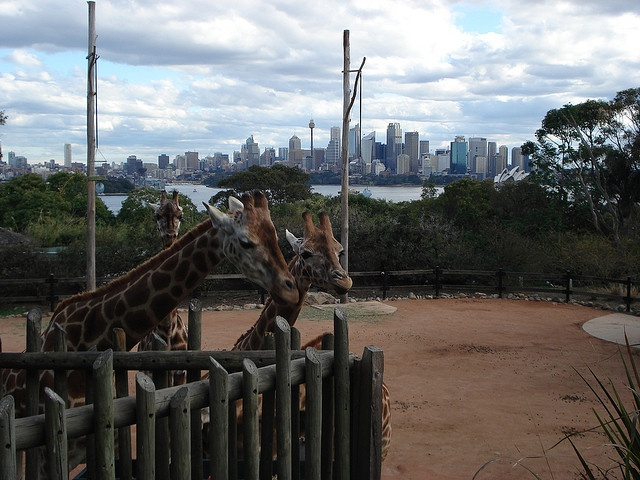
Two adult and one kid giraffe are standing.
Two Giraffes in an enclosure near a city.
Two giraffes are looking over an enclosure fence.
Giraffes are in a fenced yard and a city lies in the background.
Two giraffes stand next to a wooden fence in an enclosure.